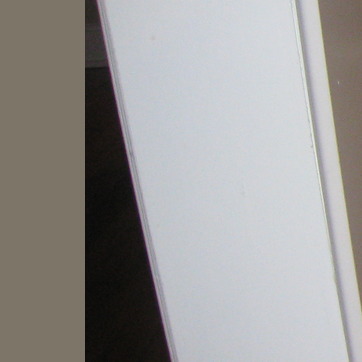
Material: painted